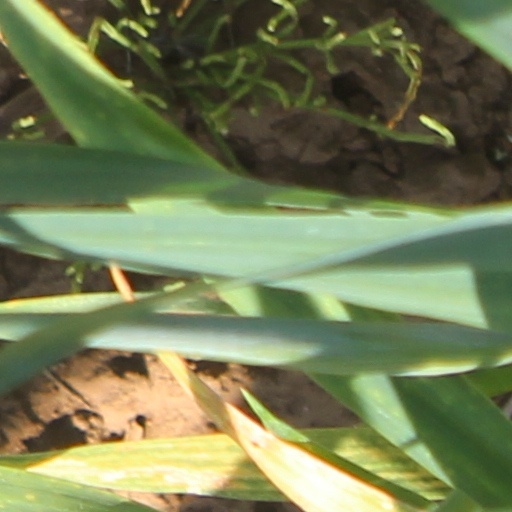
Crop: wheat